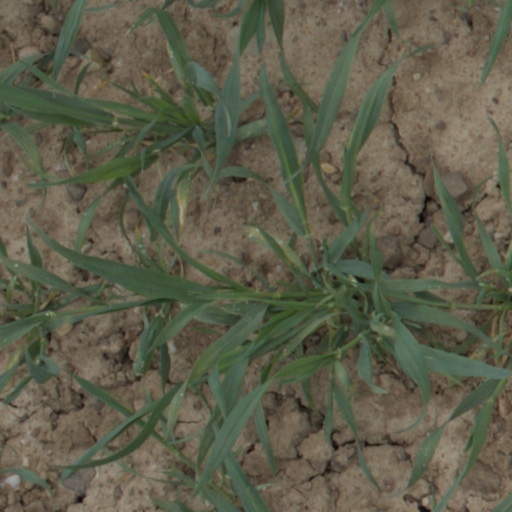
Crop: wheat